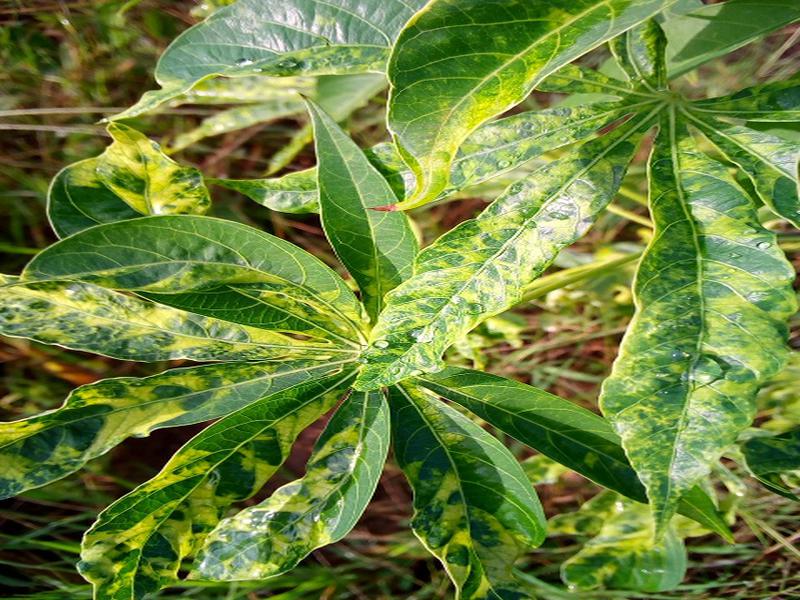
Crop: cassava
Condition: mosaic_disease